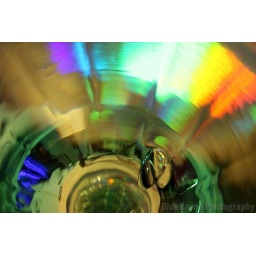
water and ice in a martini glass sitting on a CD